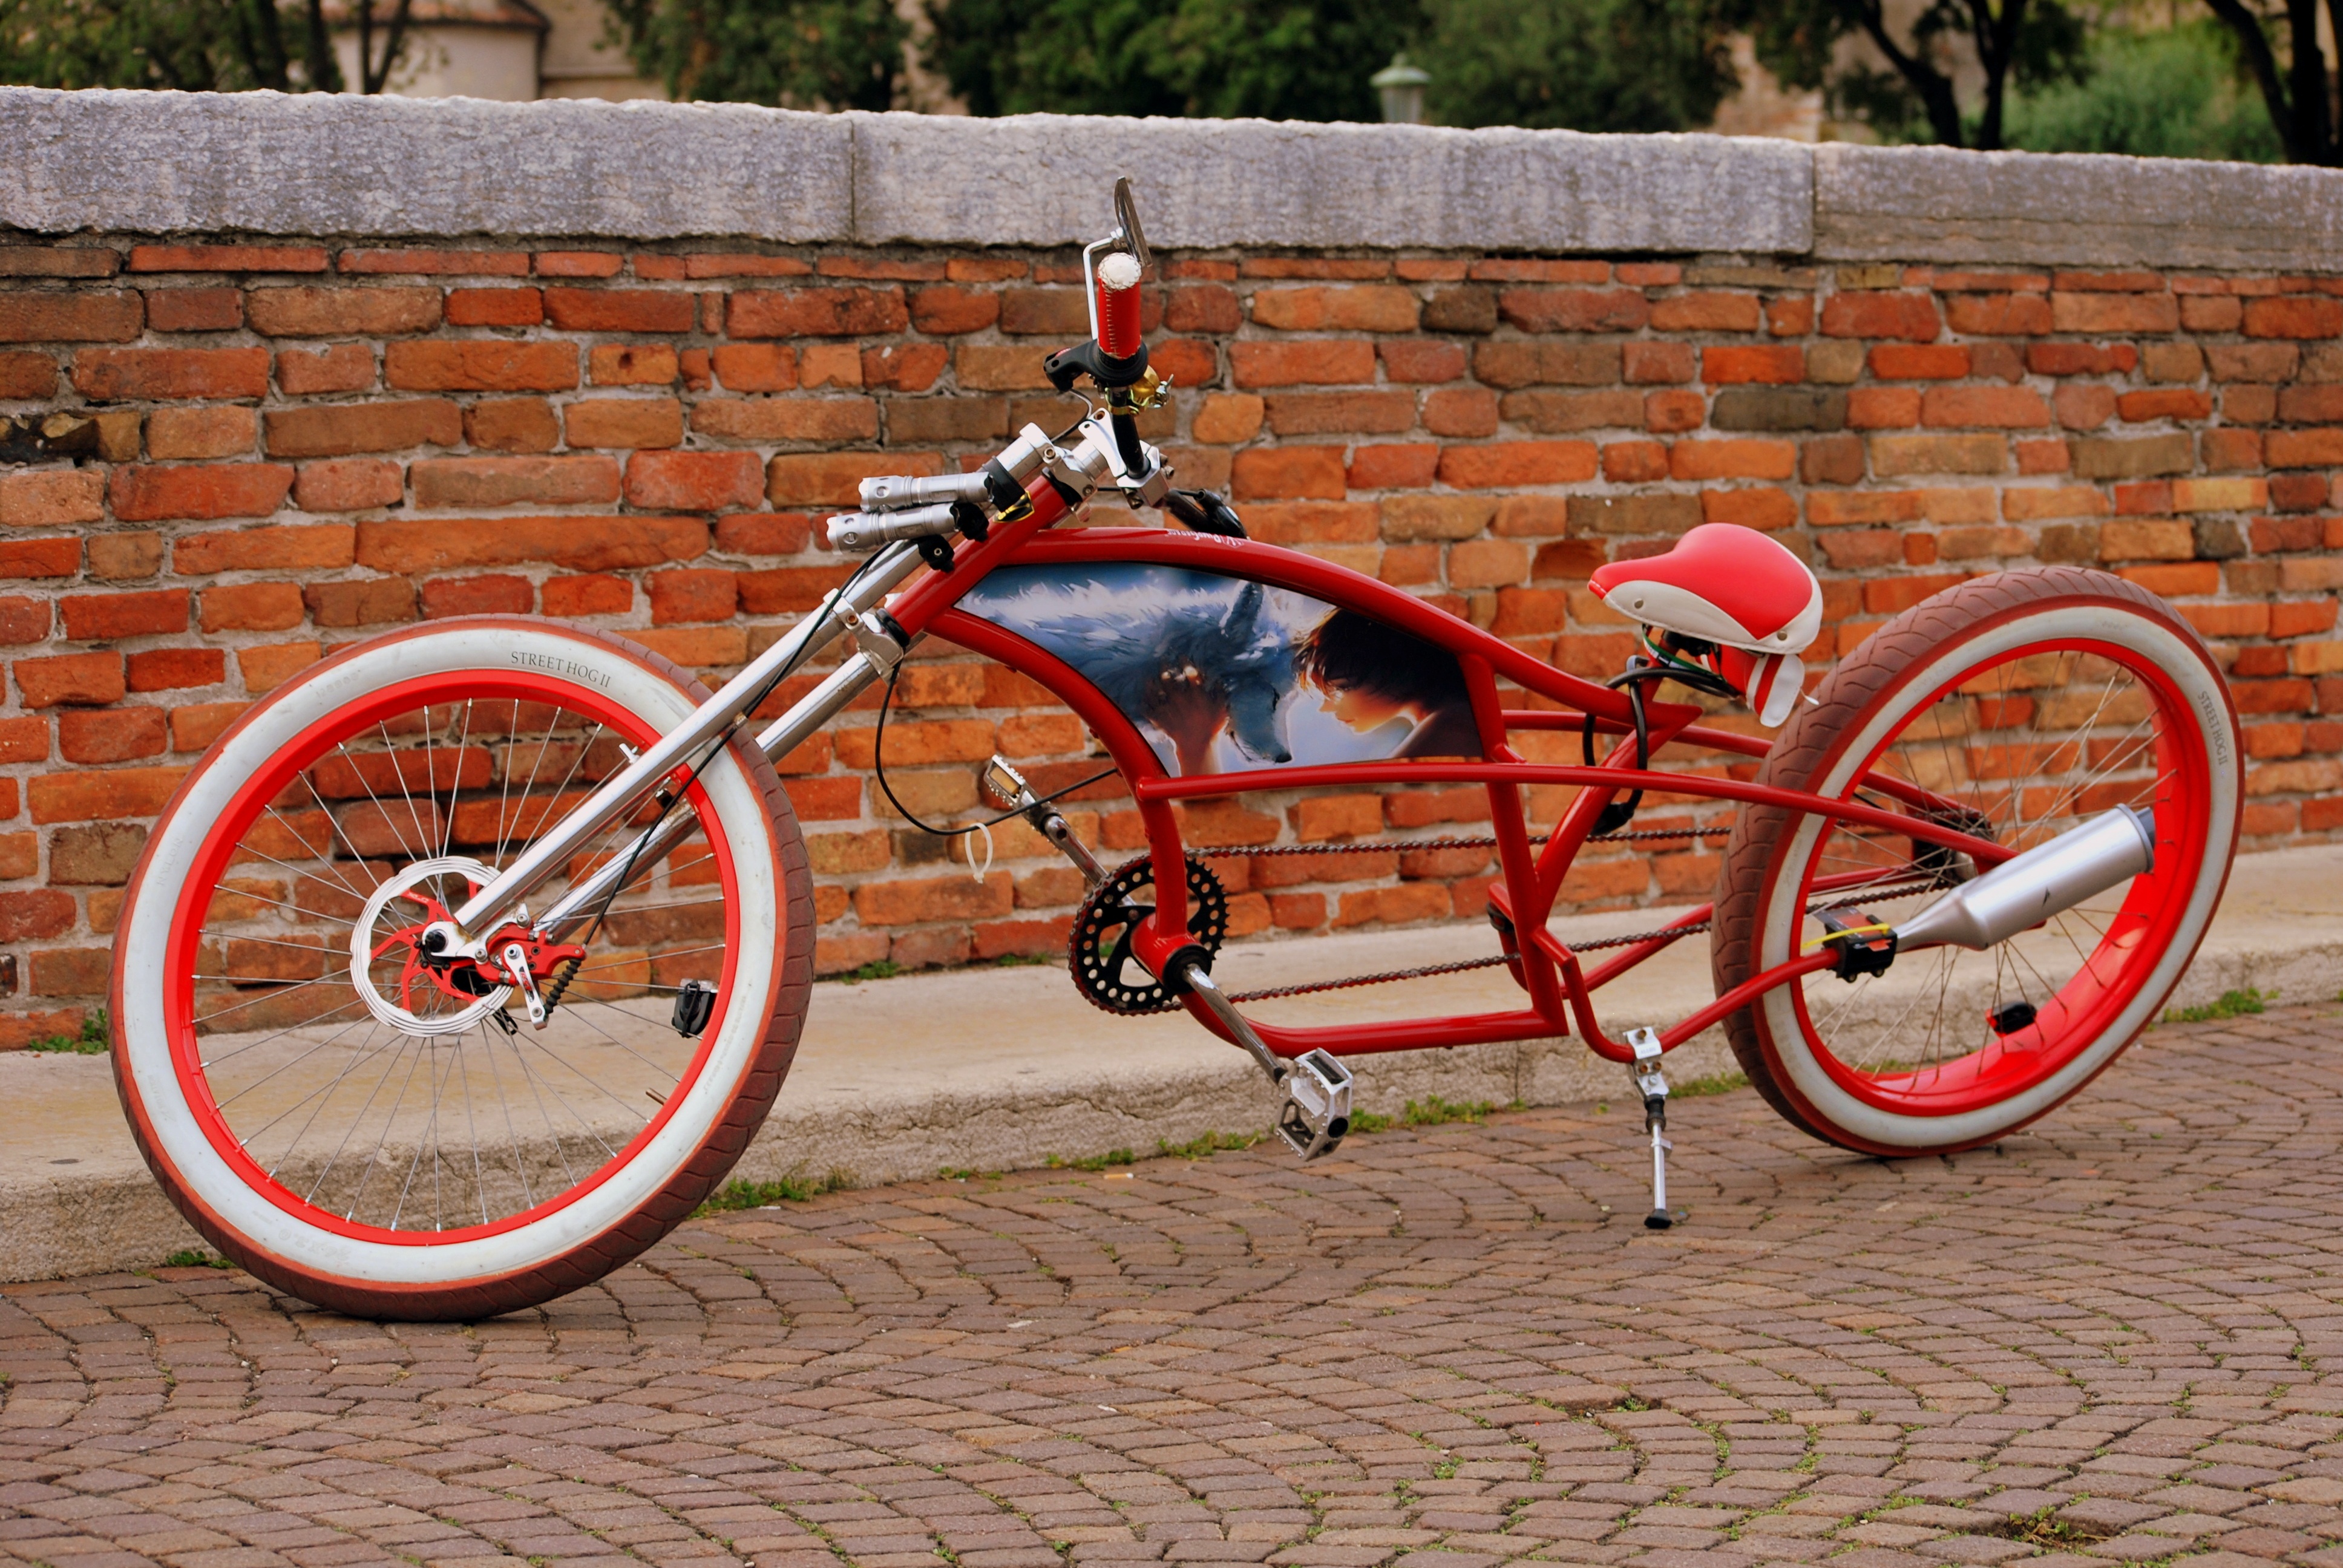
bridge, wheel, ray, bicycle, wall, vehicle, motorcycle, saddle, wheels, bricks, handlebars, pedals, strangeness, eccentric, elongated, land vehicle